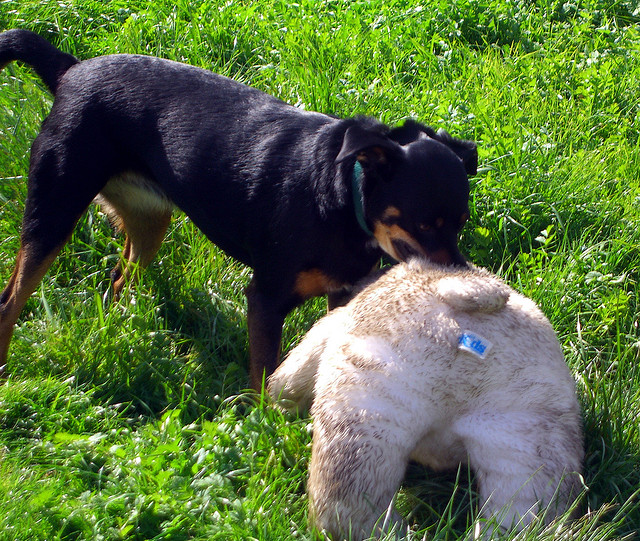
user: Given an image and a question. Answer the question in a short answer. Question: Which tooth is named after this animal? Short Answer:
assistant: canine